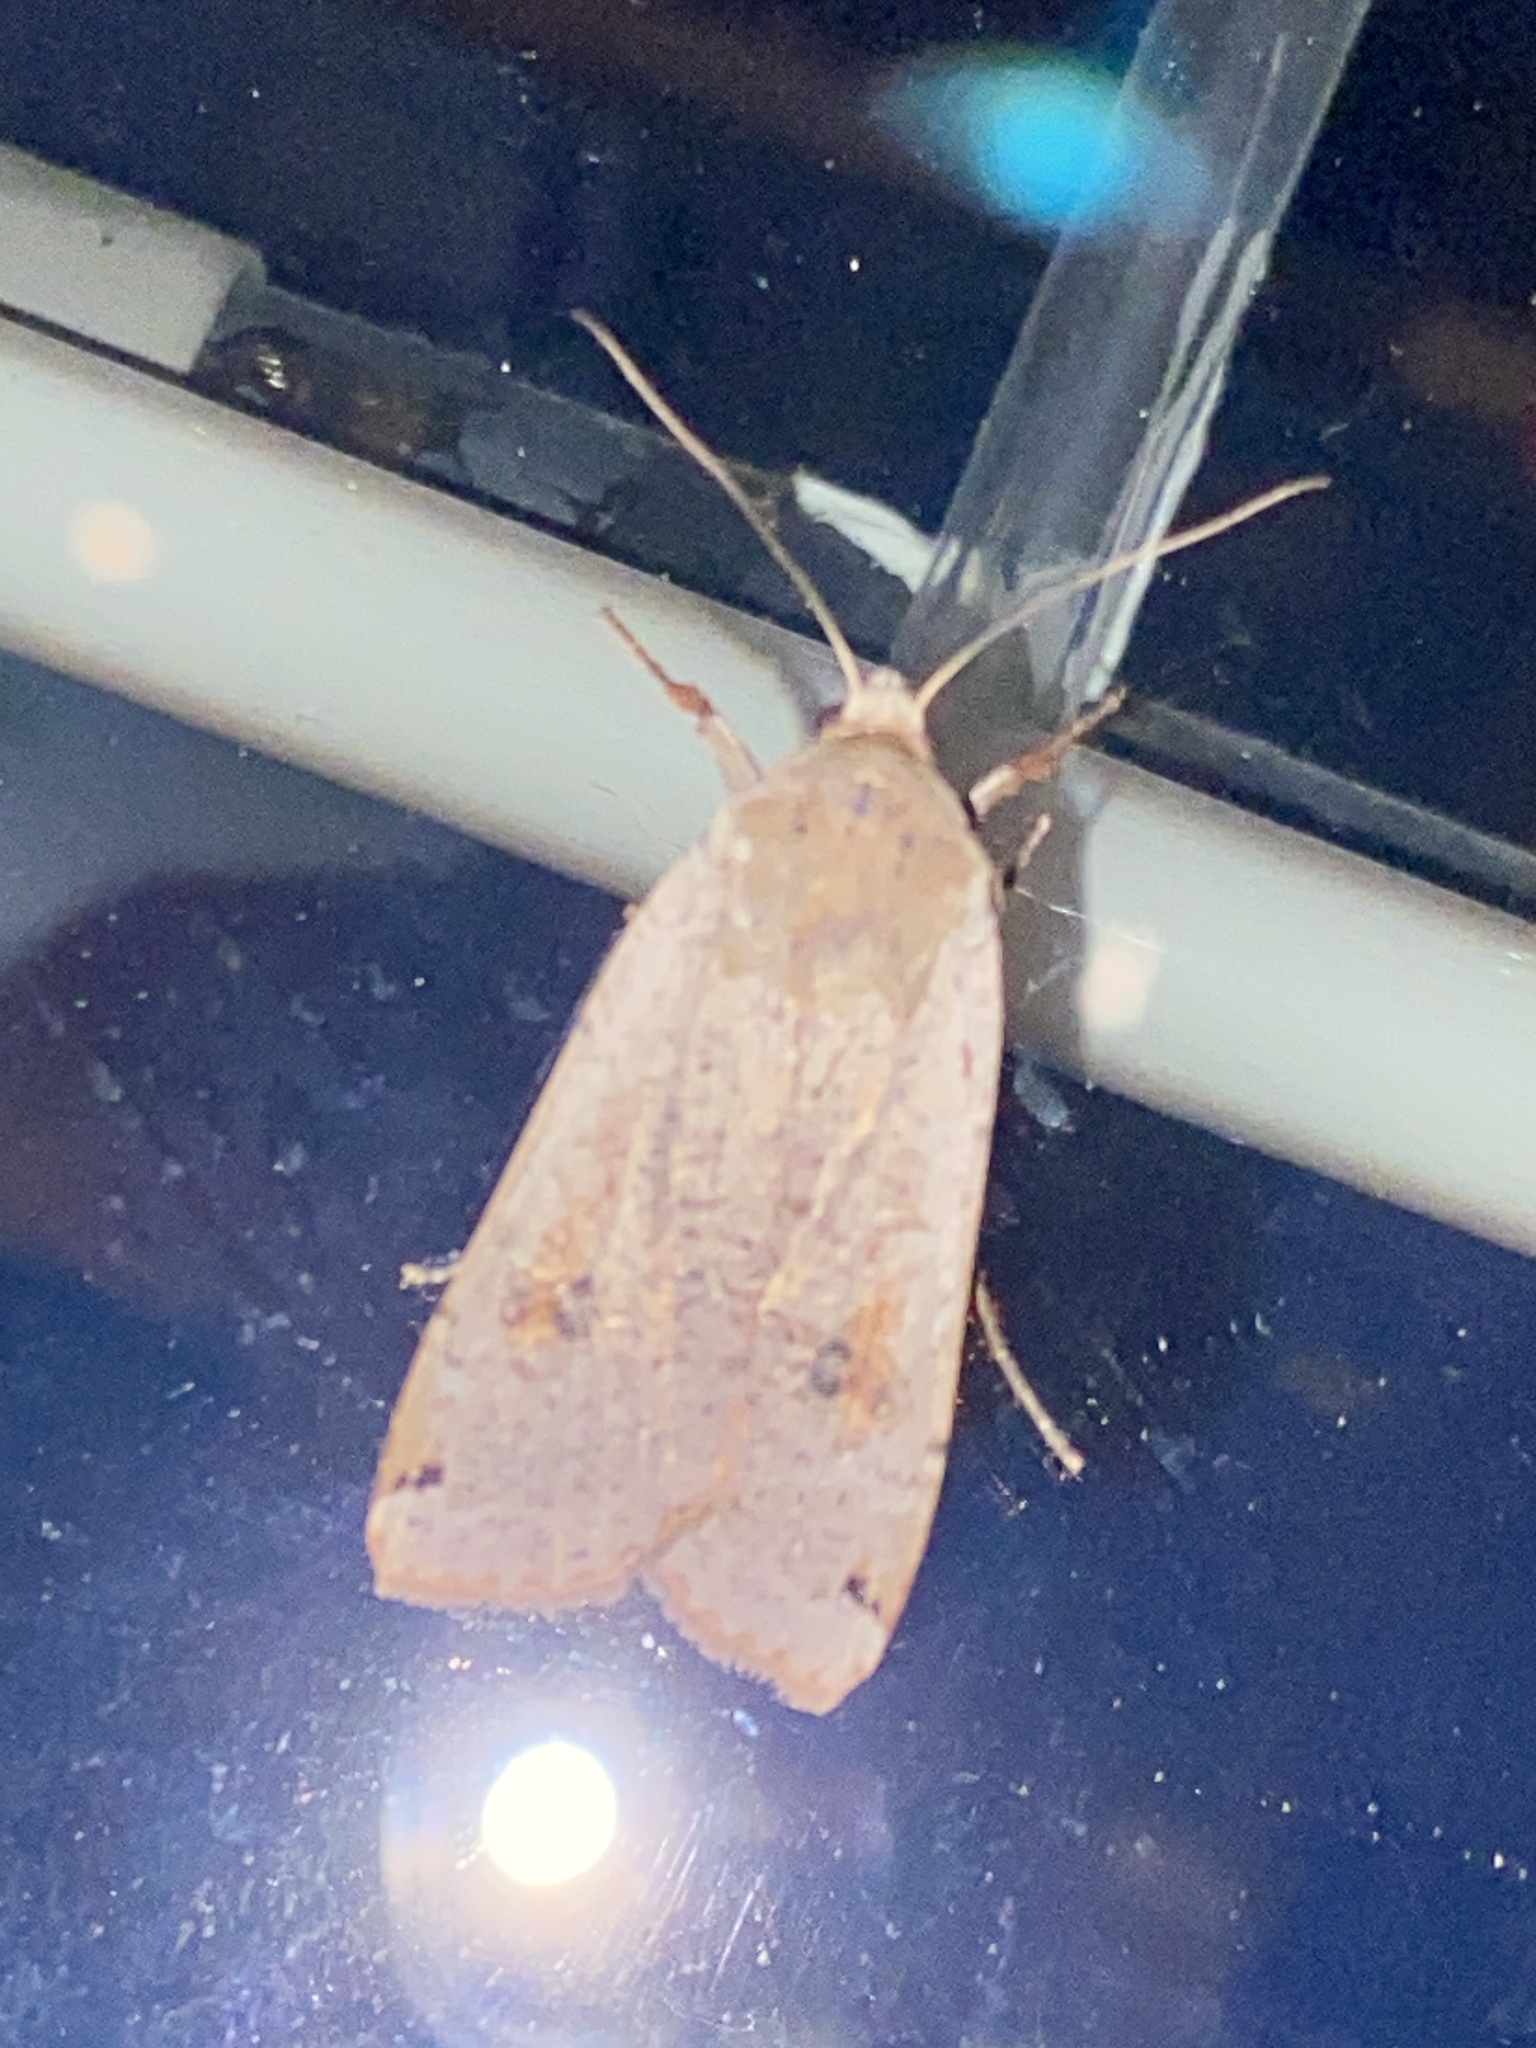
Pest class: cutworms